One-hitter (smoking)

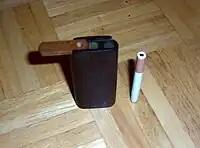
Wooden dugout box with cigarette-styled one-hitter, technically a small chillum (with end-to-end channel)

A one-hitter (also oney, bat, tay, oney bat, or taster) is typically a slender pipe with a screened narrow "bowl" designed for a single inhalation, or "hit", of smoke or vapor from a small serving (about 0.1-0.3g) of heated cannabis flower, tobacco leaf or other dry, sifted herbal preparation. It is distinguished from western-style large-bowl pipes designed for strong tobaccos that are burned hot and tasted but not inhaled. Instead, by properly distancing a lighter flame below the opening, inhalant users operate at vaporization temperatures, minimizing combustion waste and toxicity.